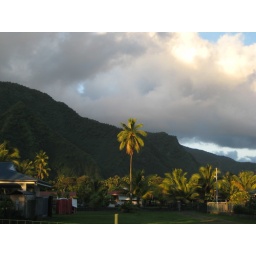
Rain clouds in the mountains during sunset.